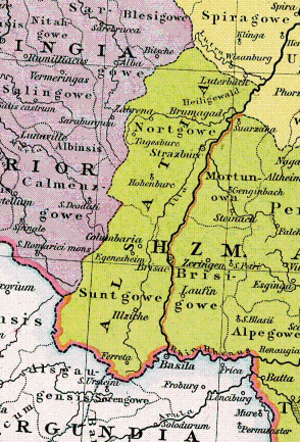
Le comté de Ferrette est un ancien comté d'Alsace dont le territoire couvrait la majeure partie du Sundgau.
Le Sundgau est un territoire situé dans le Sud de la région Alsace plus connu sous l'appellation Sud-Alsace. Le nom Sundgau vient de l’alémanique et signifie « territoire du sud » expliquant l'écriture en vieux français Sundgow.